Håkon Bleken

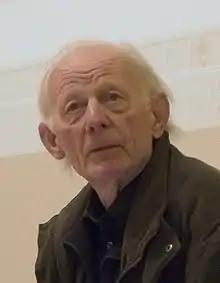
Bleken in 2006

Håkon Ingvald Bleken (9 January 1929 – 21 January 2025) was a Norwegian painter and graphic artist.